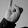
ASL letter: I